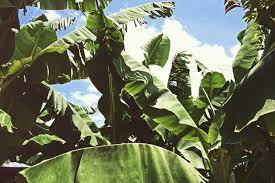
Majani ya ndizi yanaonekana kwa karibu ni makubwa na ina rangi ya kijani kibichi yametandaza juu ya mimea anga la samawati na mawingu machache yanaonekana katikati ya majani eneo hili ni shamba la ndizi.